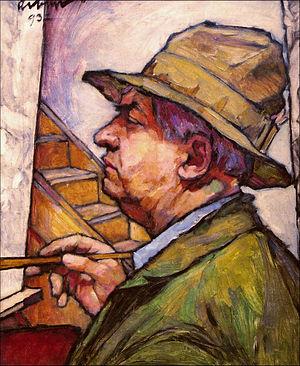
Căuaș est une commune roumaine du județ de Satu Mare, dans la région historique de Transylvanie et dans la région de développement du Nord-Ouest.